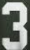
Number: 3